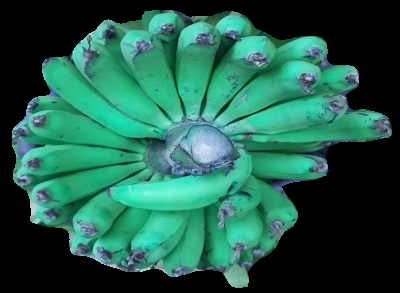
Variety: pachbale
Grade: grade2